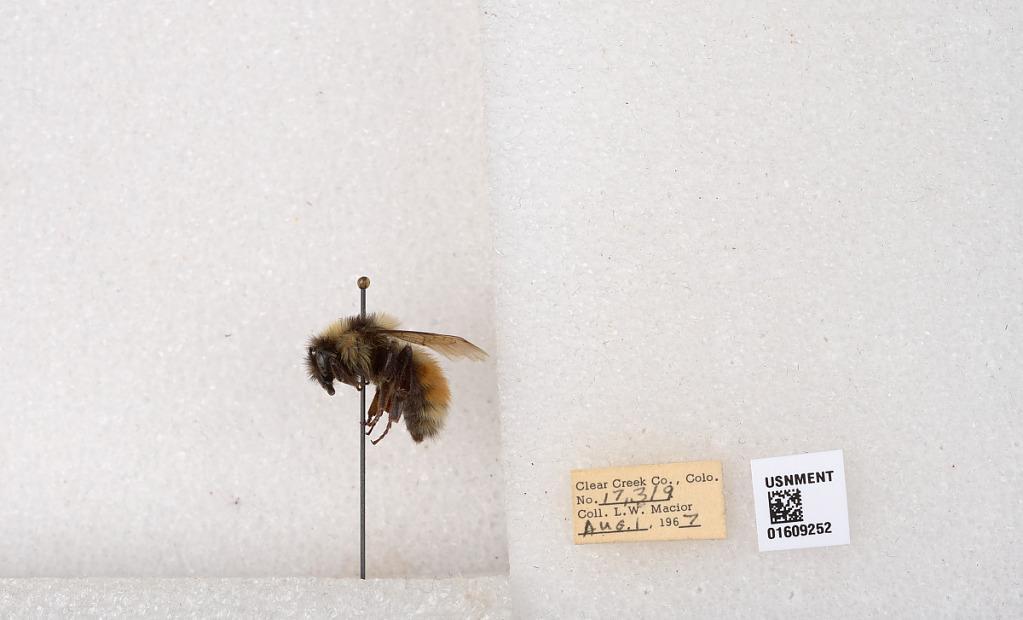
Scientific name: Bombus (Pyrobombus) sylvicola Kirby
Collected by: L. Macior
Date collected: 1967-8-1
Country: United States
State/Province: Colorado
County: Clear Creek
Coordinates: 39.6856, -105.645